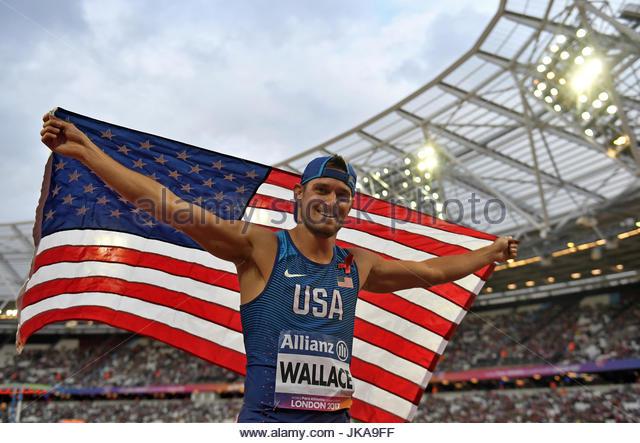
athlete wins gold in the men 's 200m t44 during day
Relation: Story